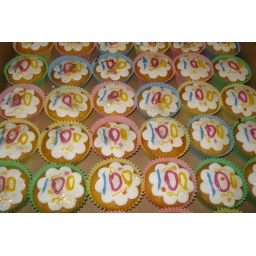
cup cakes made for each participant of vision event on 20/10/2010 picture taken by jane vance alcester ranger guider